Cablebús

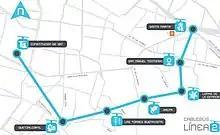

Line 2 is located in the eastern borough of Iztapalapa. It runs from the area serving the Constitución de 1917 metro station to Santa Marta metro station, passing through the southern neighborhoods of the borough. It is the longest public cable car line in the world. The Line is divided in two sections and commuters have to get off at Xalpa station if they want to continue their ride.